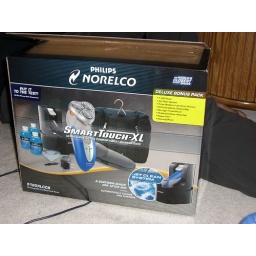
I was wrapping the gift and noticed the yellow box. This box describes the &amp;quot;Bonus&amp;quot; itmes in the special configuration.